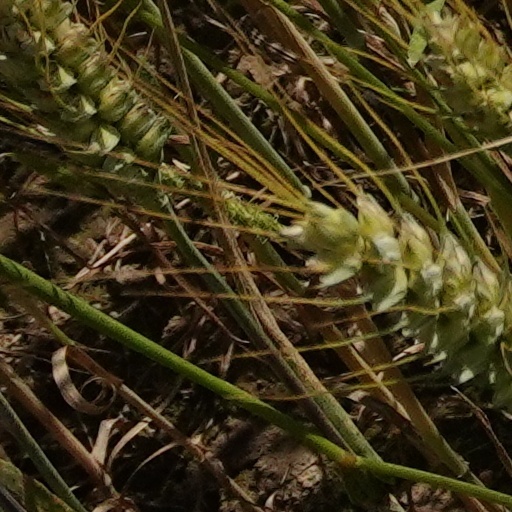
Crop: wheat